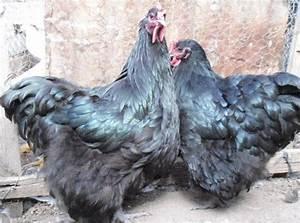
chicken